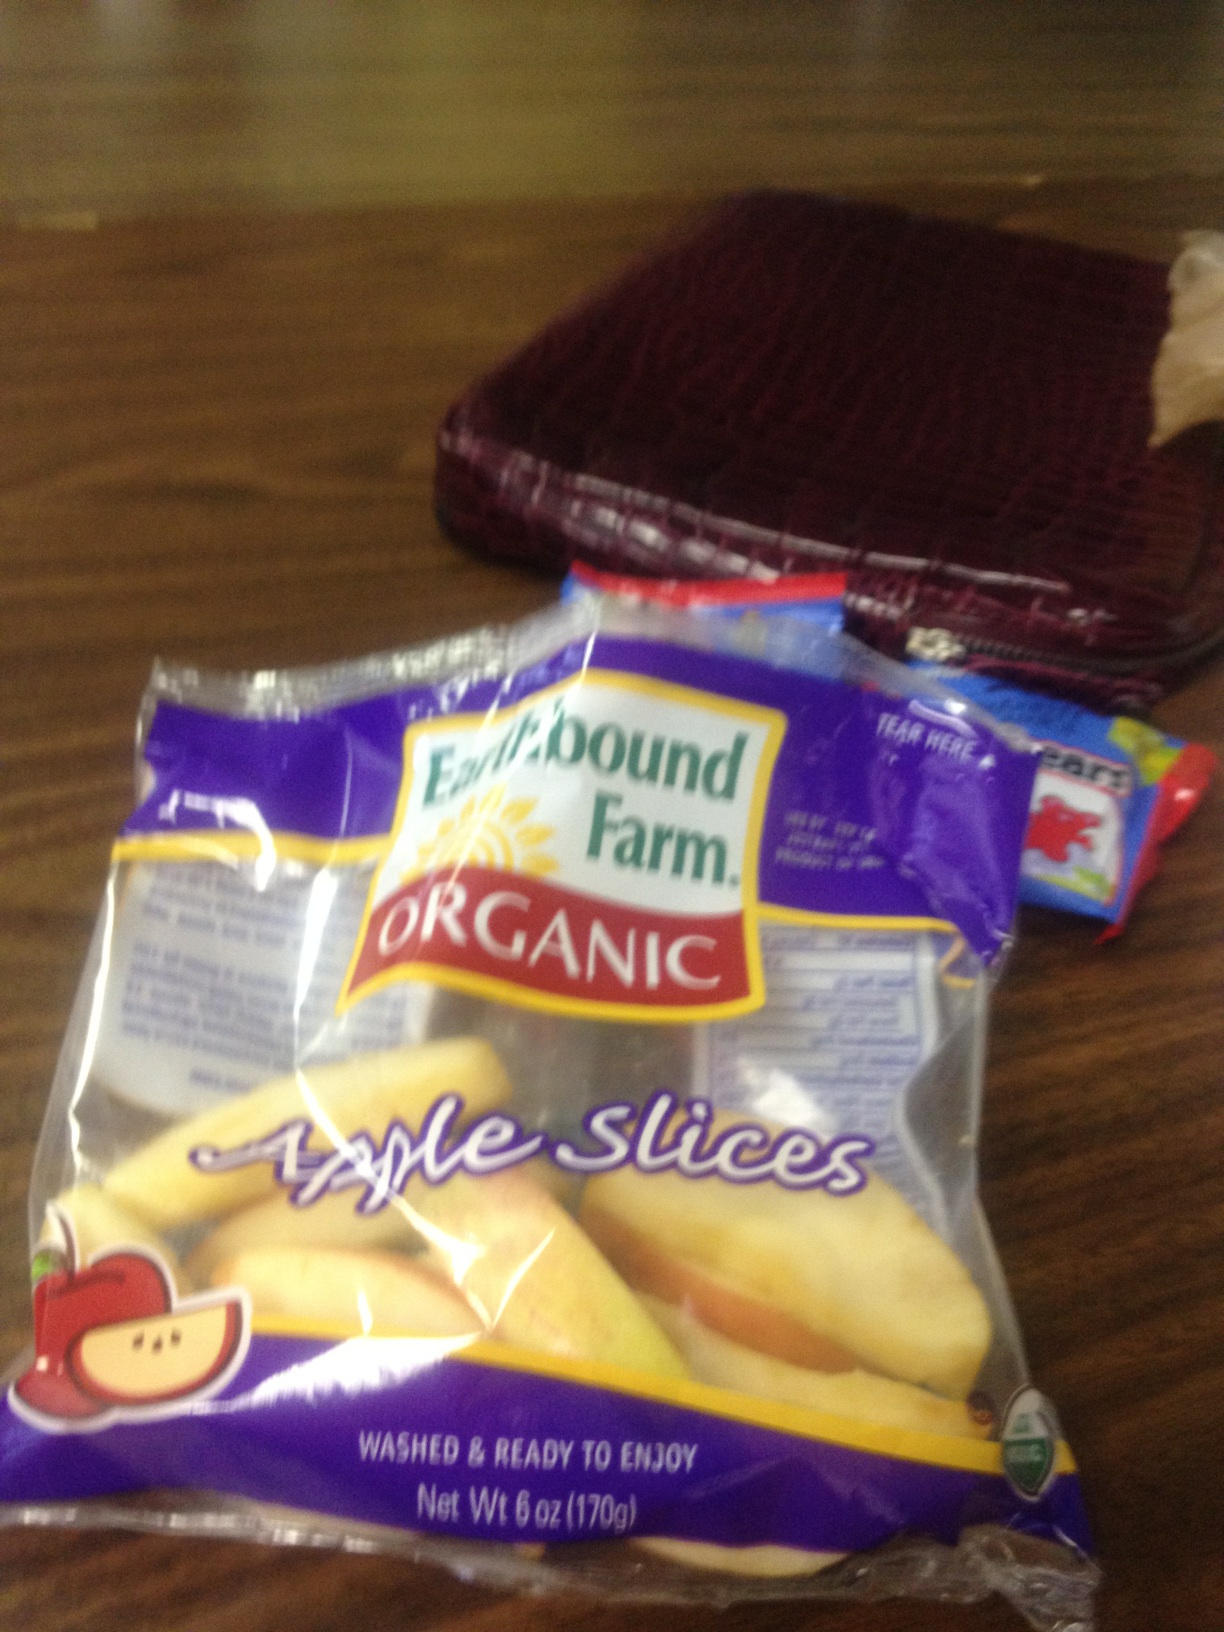Question: What is this package?
Answer: apple slices